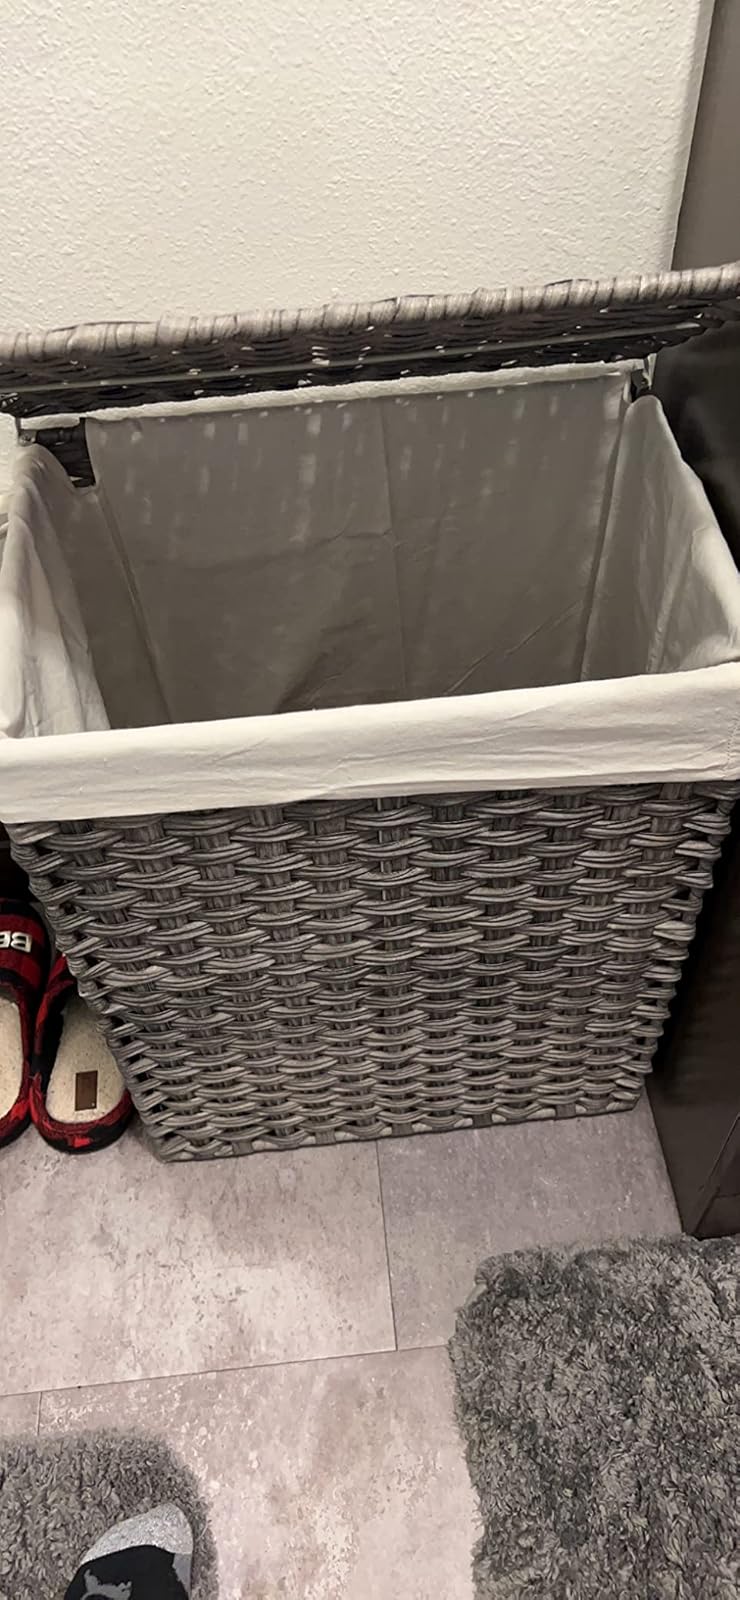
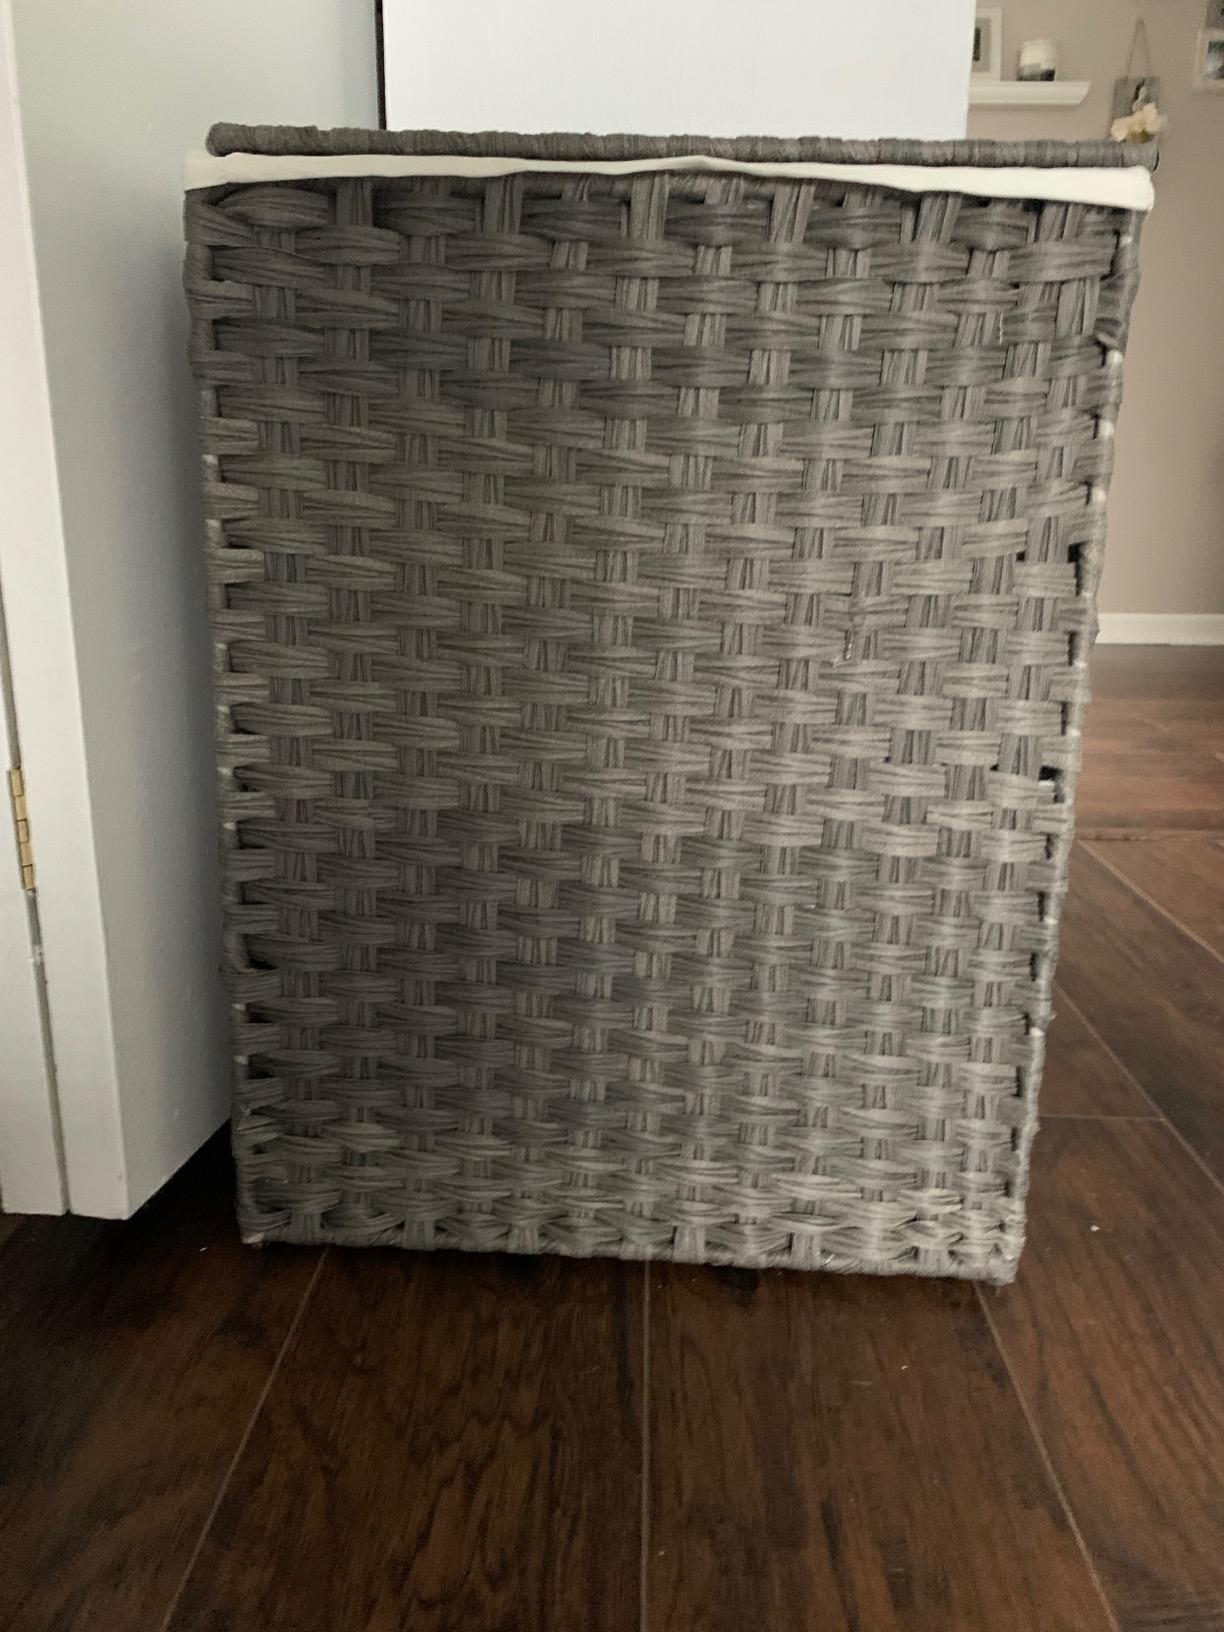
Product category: items_hamper
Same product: yes